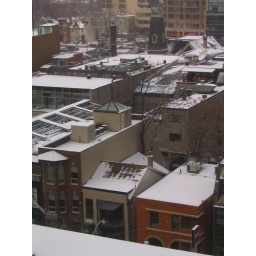
The clock tower in the background belongs to the Yorkville Fire Station.